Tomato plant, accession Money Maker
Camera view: horizontal (90 deg, fisheye); turntable rotation: 210 degrees
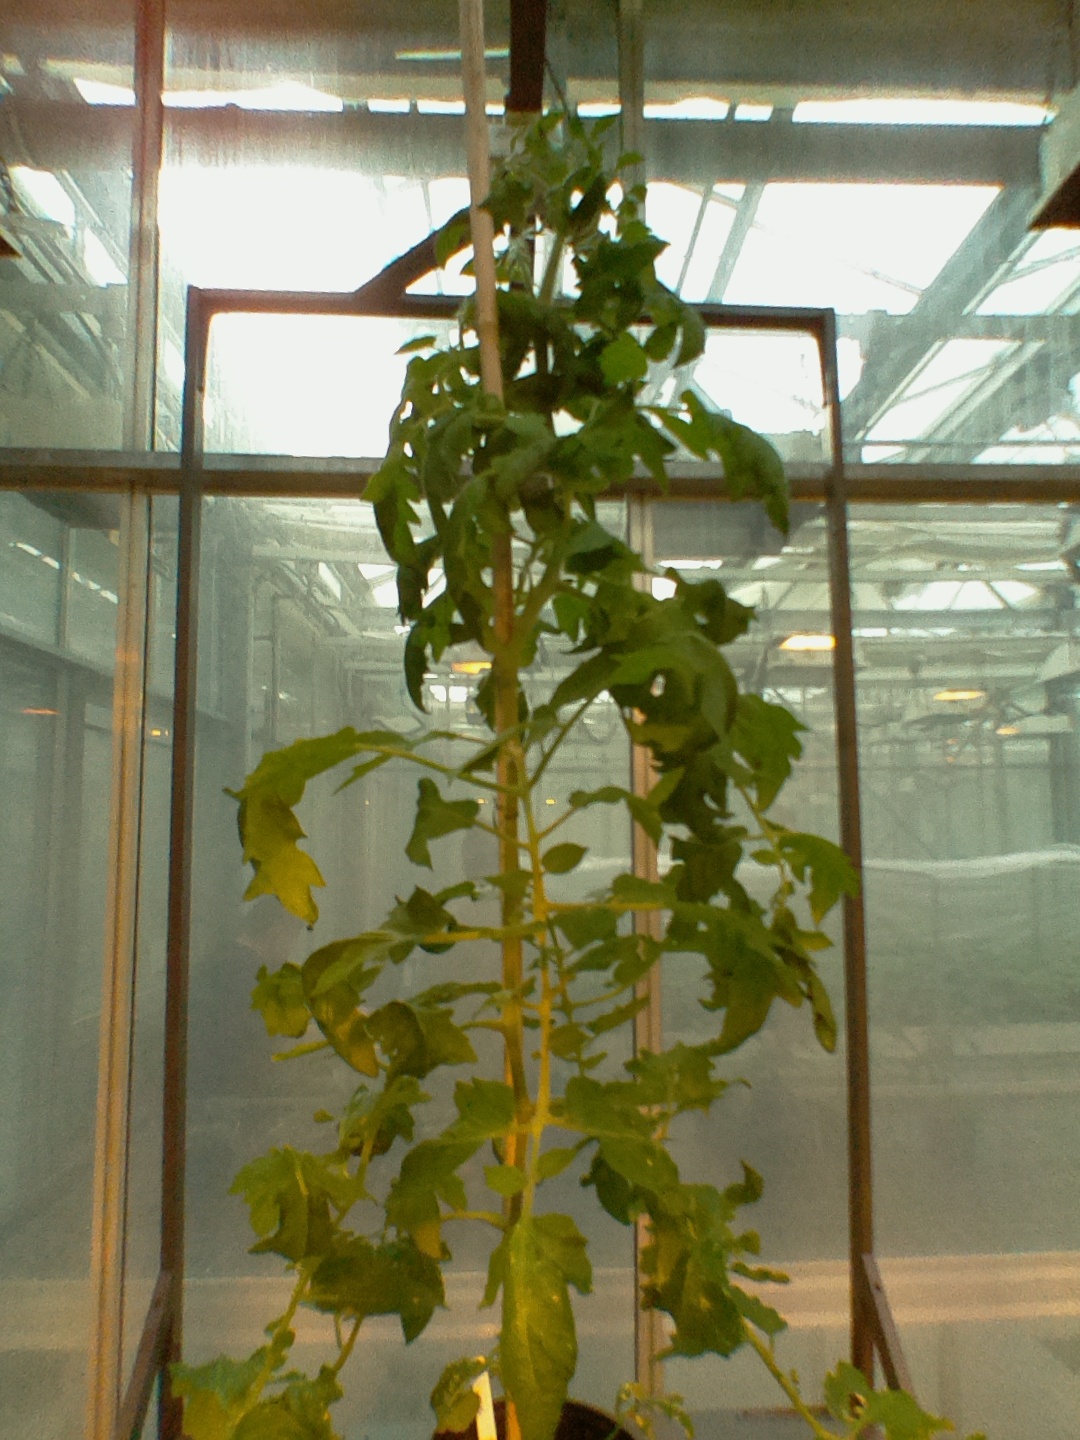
BBCH growth stage 56: 6 inflorescences visible